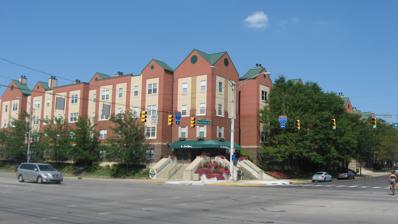
Building: Indianapolis Chair Manufacturing Company
Country: United States of America
Year built: 1893
United States historic place Indianapolis Chair Manufacturing Company Formerly listed on the U.S. National Register of Historic Places Canal Square Apartments, July 2011 Show map of Indianapolis Show map of Indianapolis Show map of Indiana Show map of the United States Location 330 W. New York St., Indianapolis, Indiana Coordinates 39°46′18″N 86°9′52″W / 39.77167°N 86.16444°W / 39.77167; -86.16444 Area 1.1 acres (0.45 ha) Built 1891 ( 1891 ) -1893 NRHP reference No. 84000361 Significant dates Added to NRHP November 23, 1984 Removed from NRHP July 16, 1986 Indianapolis Chair Manufacturing Company , also known as the Indianapolis Warehouse , was a historic factory complex located at Indianapolis, Indiana .  It was between built 1891 and 1893, and consisted of three sections.  It included two large six-story brick sections with segmental arched windows and an eight-story corner tower. It has been demolished and replaced by an apartment complex. It was listed on the National Register of Historic Places in 1984 and delisted in 1986. References